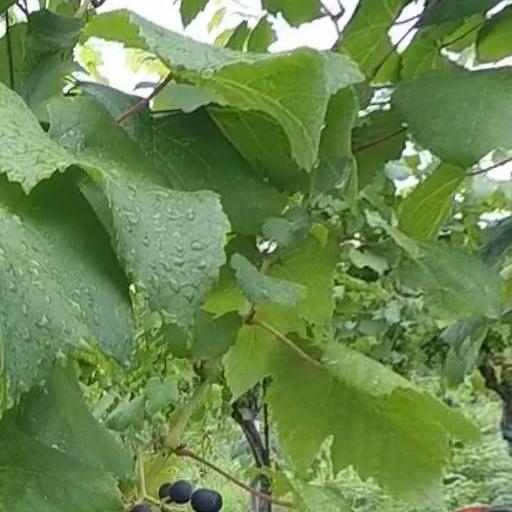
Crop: grape